Answer in natural language. Considering the relative positions, is light blue colour dresser birkeland to the left or right of gray chair with metal handles? Choose between the following options: right or left
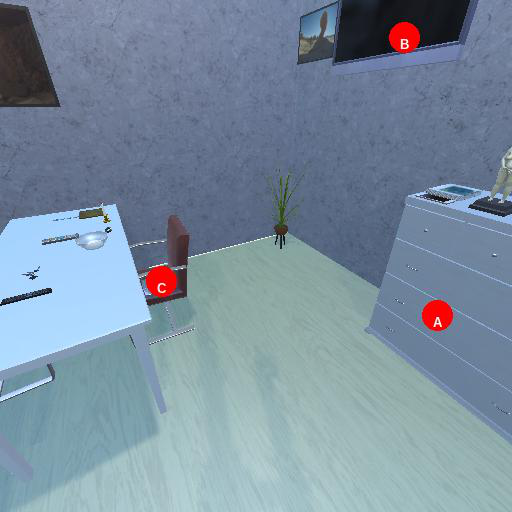
<answer>right</answer>